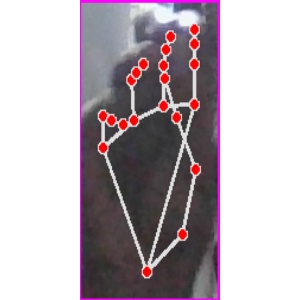
अक्षर: ङ